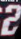
Number: 2